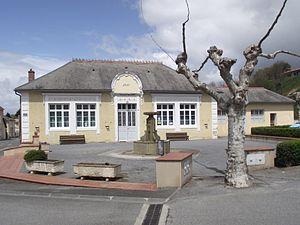
Tournay est une commune française située dans le département des Hautes-Pyrénées, en région Occitanie.